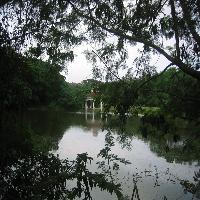
Weather: cloudy or overcast